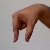
The image shows a hand gesture representing the letter 'Q' in Indian Sign Language.